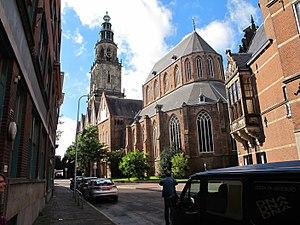
Groningue est une ville néerlandaise, chef-lieu de la province de Groningue, dans le Nord des Pays-Bas. Dans la province et dans la majeure partie de la province limitrophe de Drenthe, on l'appelle simplement Stad. Groningue est également une commune, dont la ville de Groningue constitue le principal centre urbain.